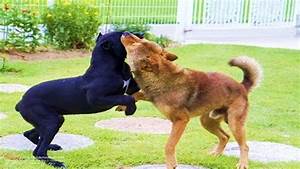
Label: cane